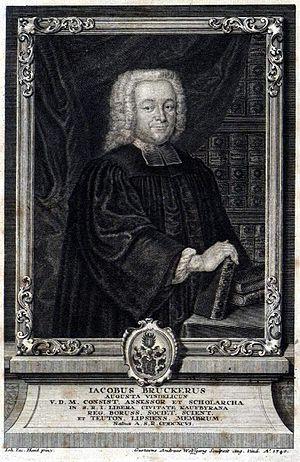
Johann Jakob Brucker, né le 22 janvier 1696 à Augsbourg, où il est mort le 26 novembre 1770 est un historien de la philosophie allemand.